China Airlines Flight 120

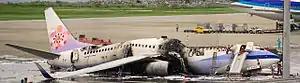
The burnt-out and partially melted wreckage of B-18616 at Naha Airport.

China Airlines Flight 120 was a regularly scheduled international flight from Taiwan Taoyuan International Airport in Taoyuan County (now Taoyuan City), Taiwan to Naha Airport in Okinawa, Japan. On 20 August 2007, the Boeing 737-809 (WL) aircraft operating the flight caught fire and exploded after landing and taxiing to the gate area at Naha Airport. Four people—three from the aircraft and one ground crew—sustained injuries in the accident. The fire was caused by a loose bolt puncturing a fuel tank. The aircraft was written off.